Gulf Coast campaign

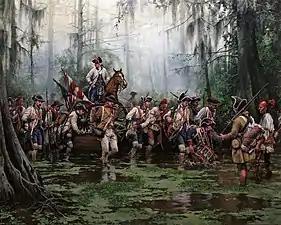
Painting depicting the Spanish advance at the lower Mississippi by Augusto Ferrer-Dalmau

On August 27, Gálvez set out by land toward Baton Rouge, leading a force that consisted of 520 regulars (about two-thirds of them recent recruits), 60 militiamen, 80 free blacks and mulattoes, and ten Anglo-American volunteers headed by Oliver Pollock. As they marched upriver, the force grew by another 600 men, including Indians and Acadians. At its peak, the force numbered over 1,400; this number was reduced due to the hardships of the march, by several hundred, before they reached Fort Bute.